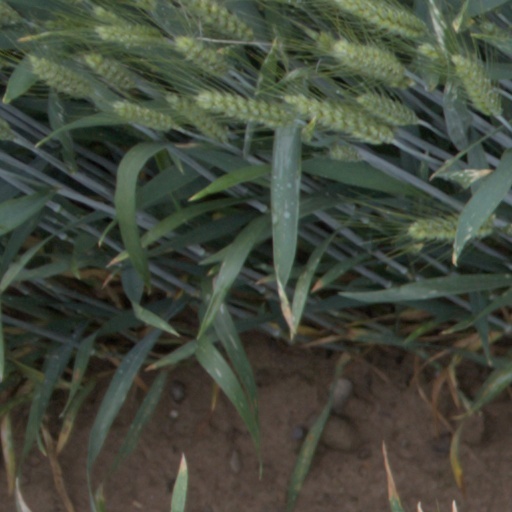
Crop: wheat